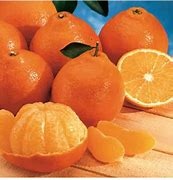
Label: mandarine